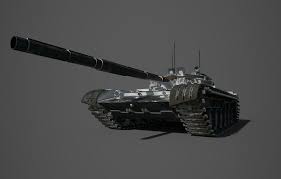
Label: Tank